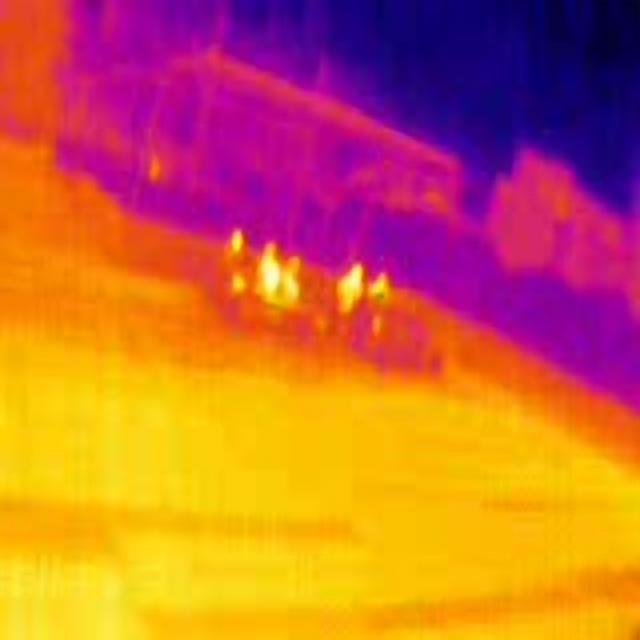
Detected objects:
label: person
label: person
label: person
label: person
label: person